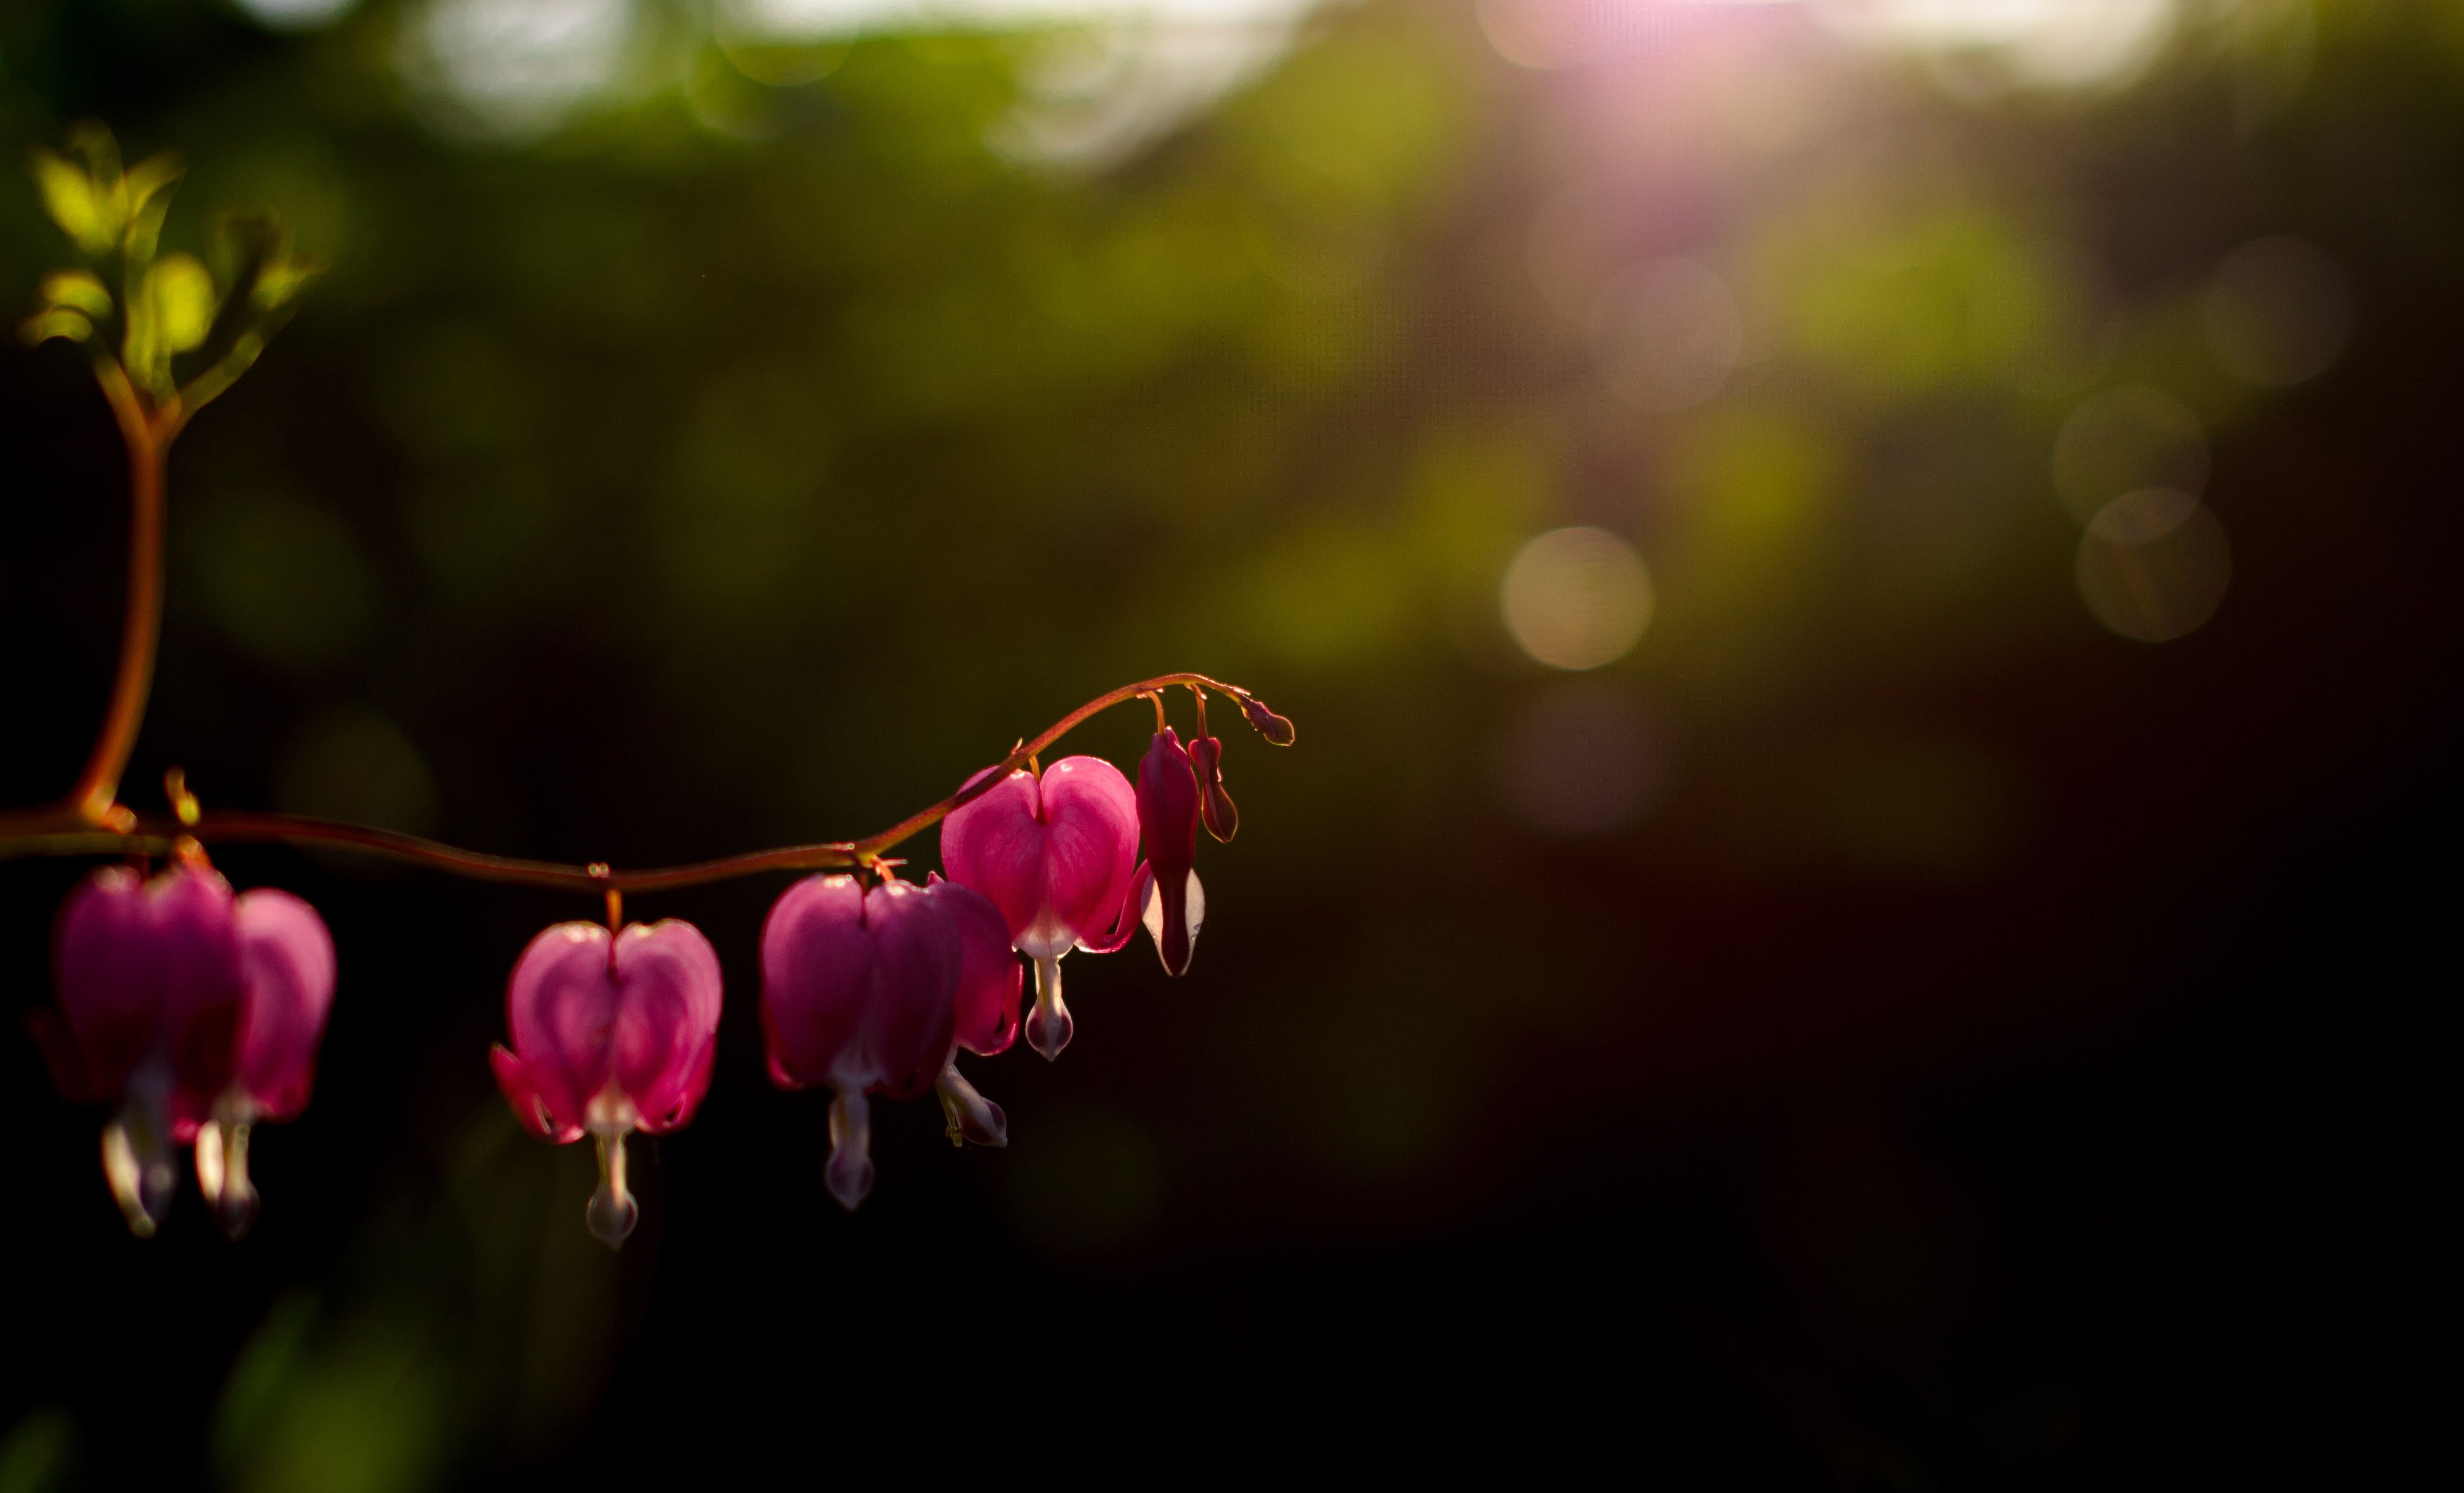
nature, blossom, light, plant, photography, sunlight, leaf, flower, petal, green, red, color, darkness, flora, close up, macro photography, flowering plant, computer wallpaper, land plant